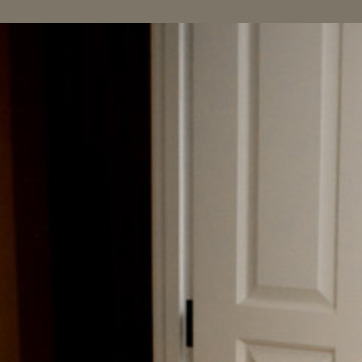
Material: mirror